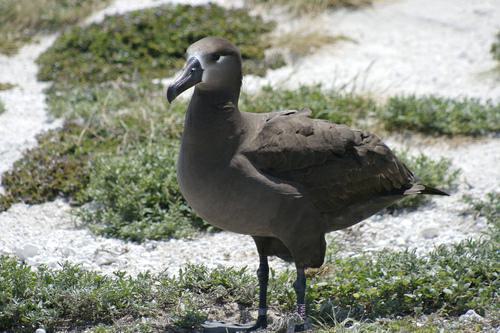
A photo of a sooty albatross